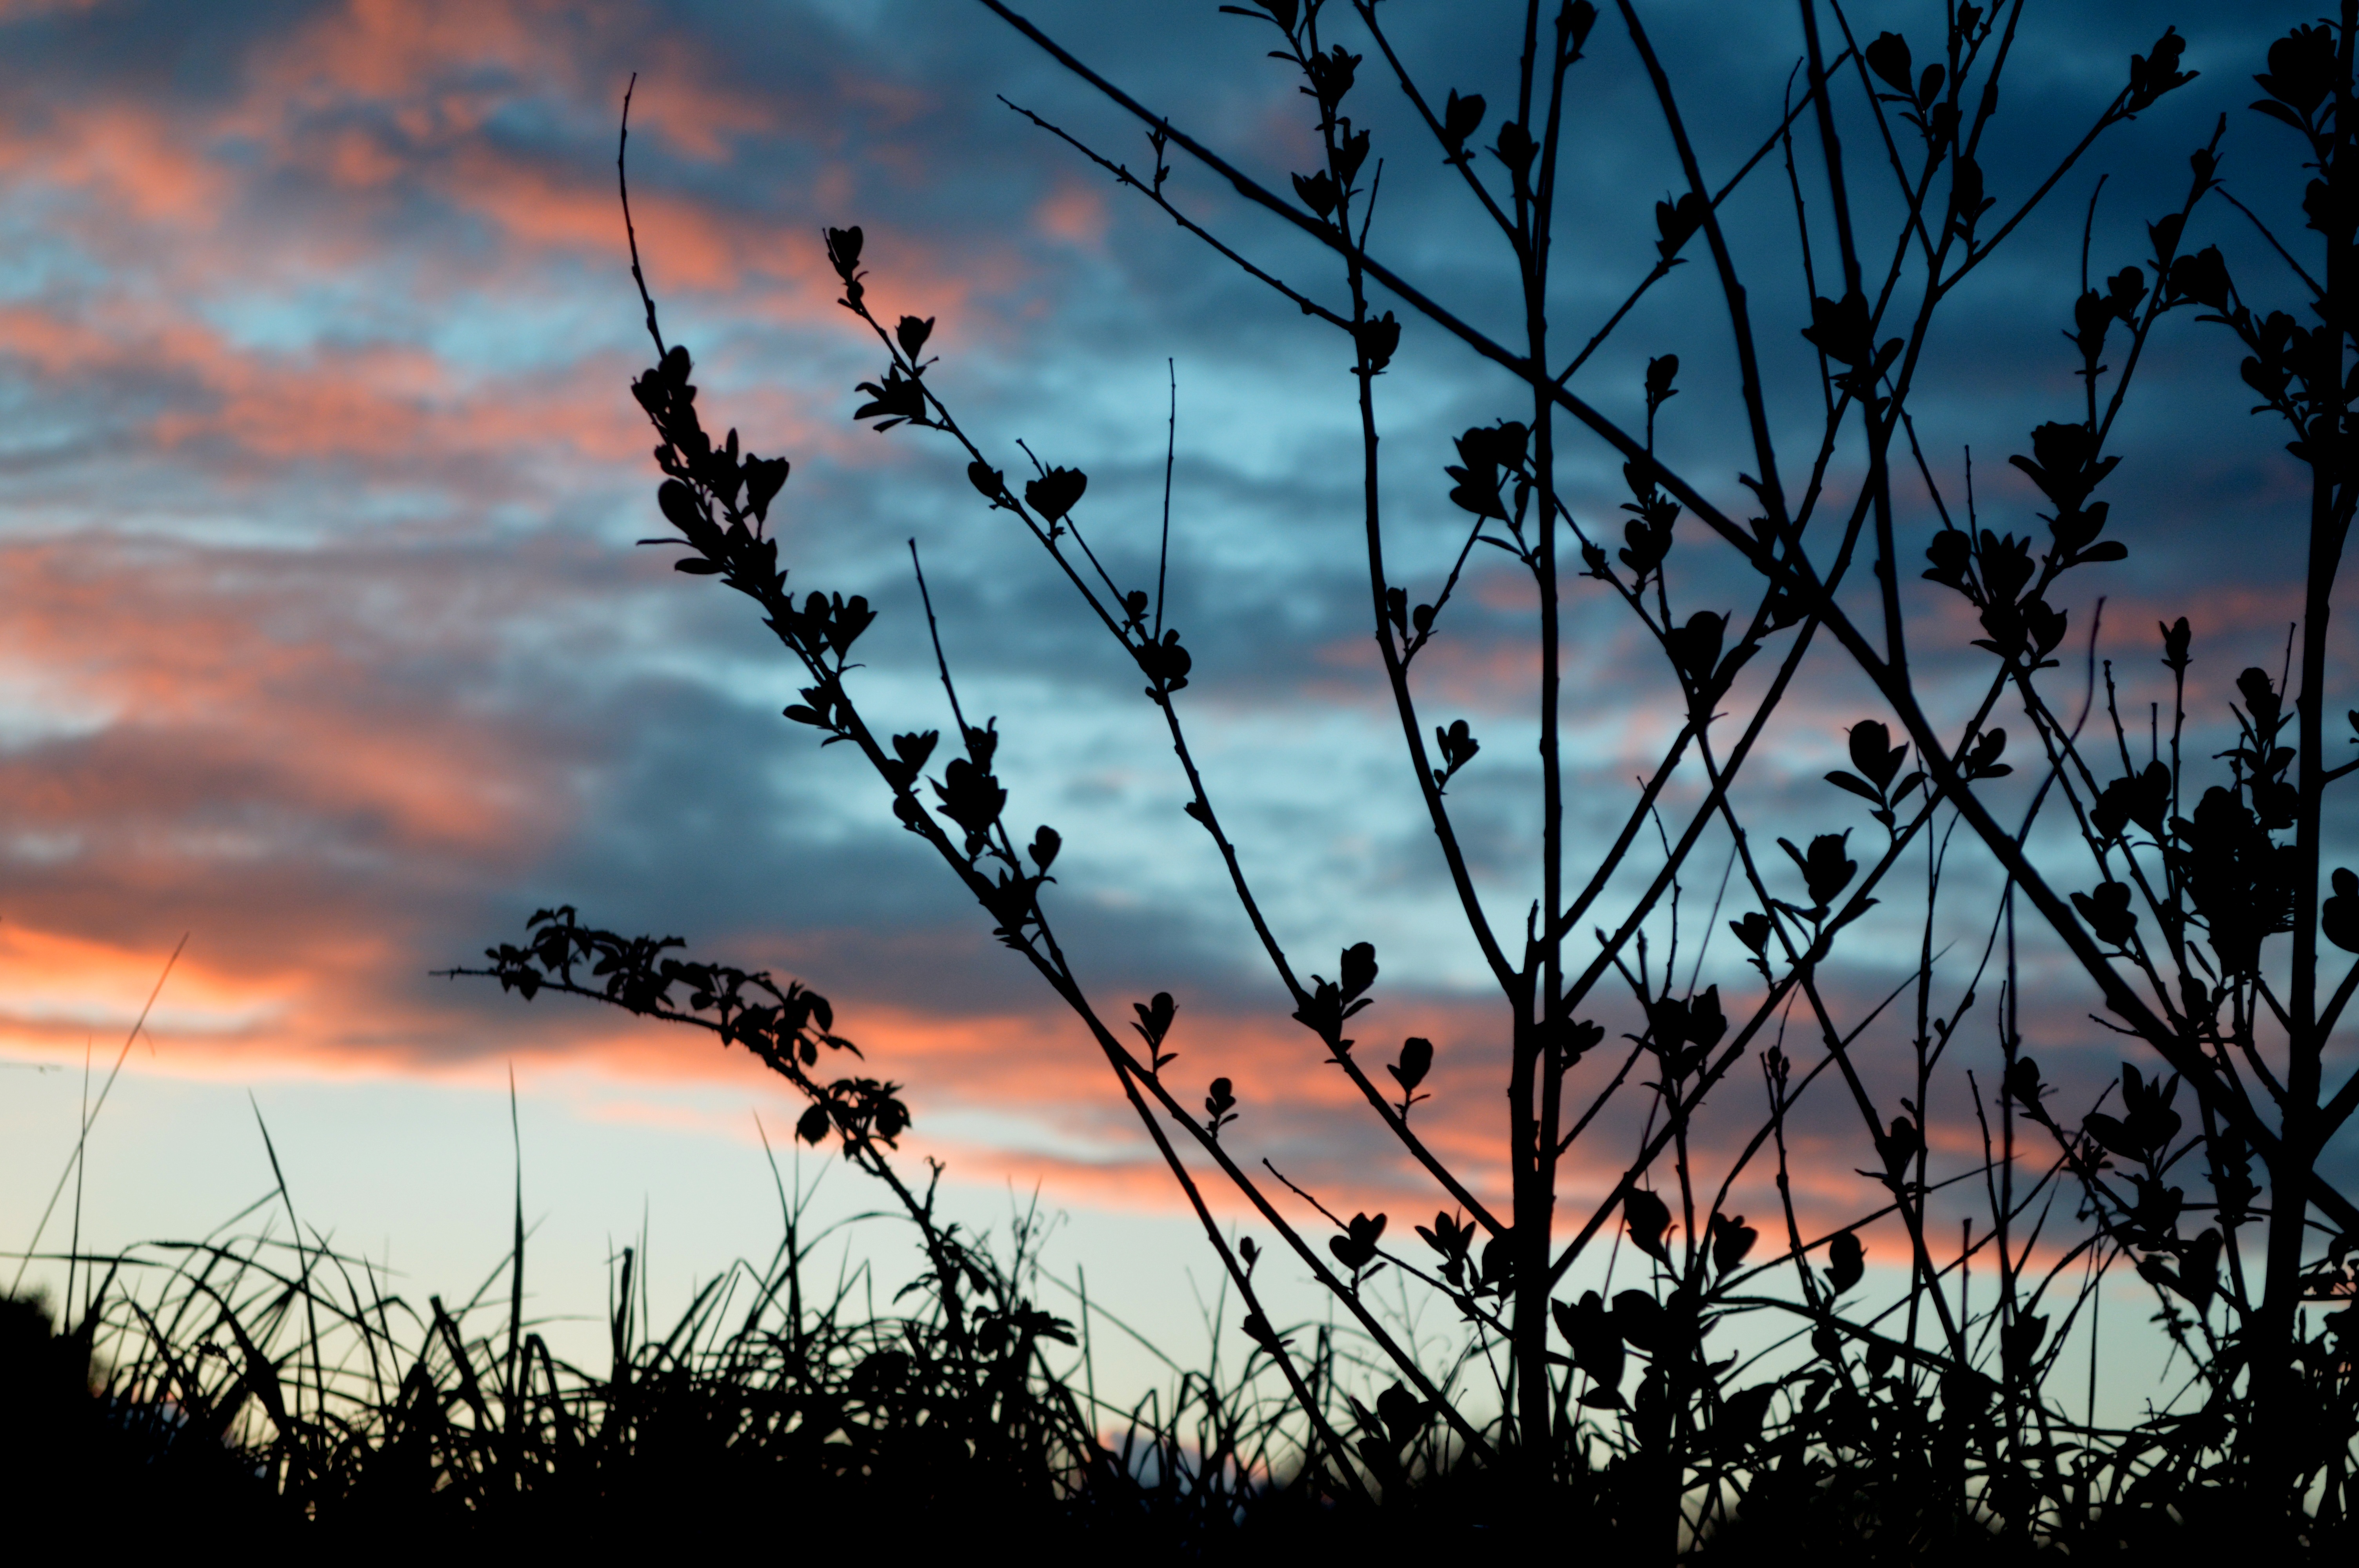
landscape, tree, nature, grass, branch, silhouette, cloud, plant, sky, sunrise, sunset, field, sunlight, morning, leaf, dawn, atmosphere, dusk, evening, spring, contrast, twig, shadows, cool image, picture, cool photo, end of day, afterglow, the light of the sun, nature and landscape, meteorological phenomenon, grass family, plant stem, computer wallpaper